Question: Please indicate a possible affordance area of the cut_apple that can be used for eating
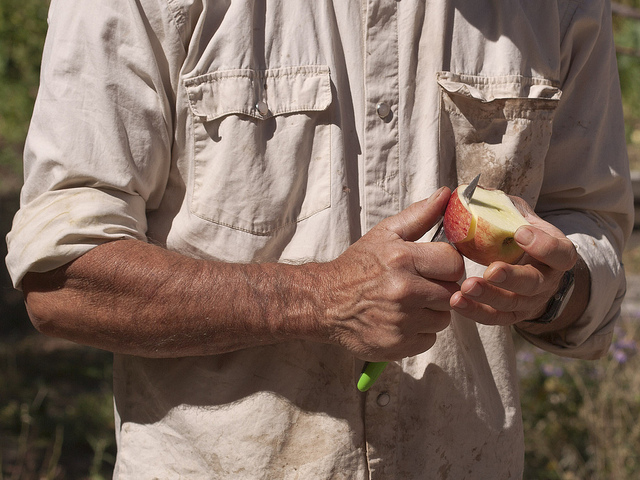
Answer: [401.77, 171.18, 478.984, 302]